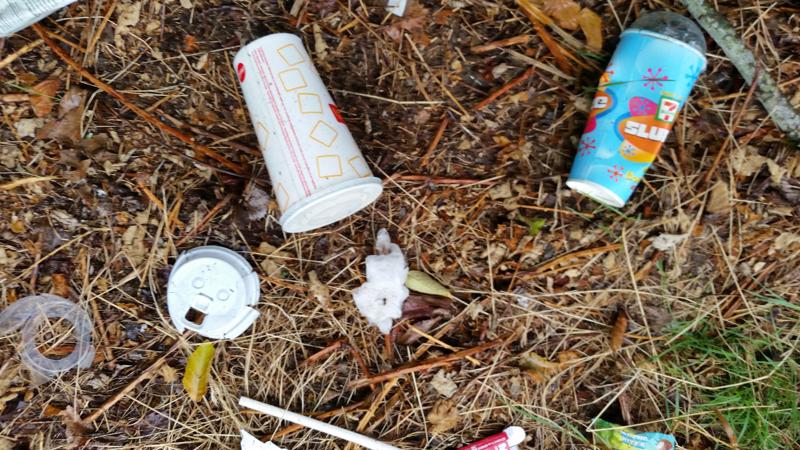
Waste category: trash